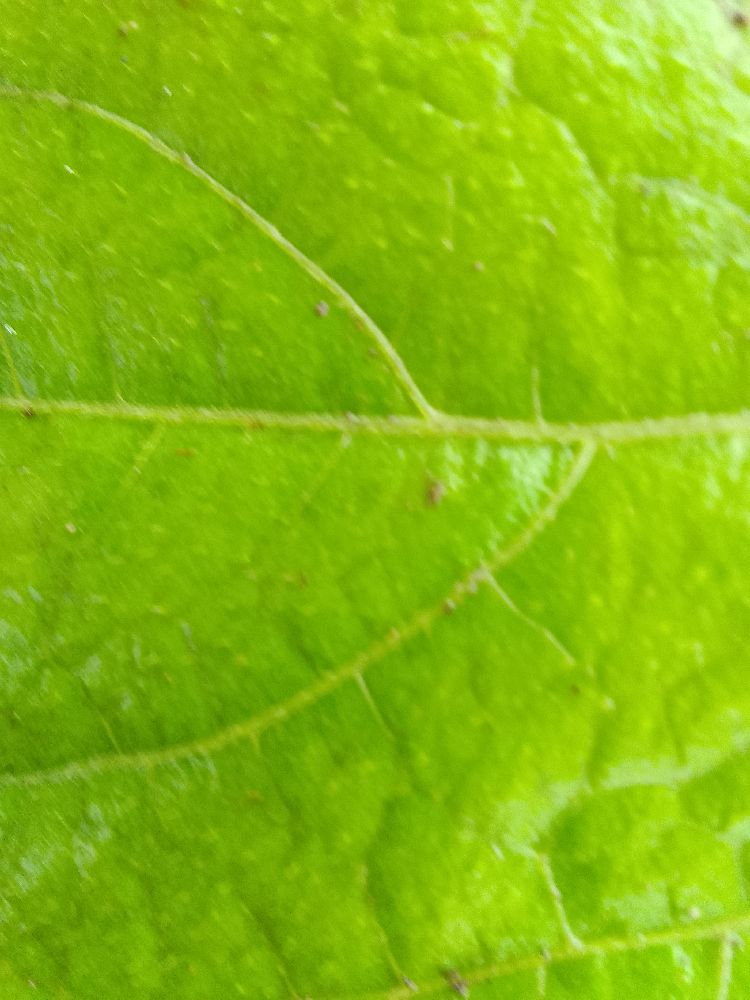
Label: healthy